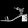
Label: Sandal